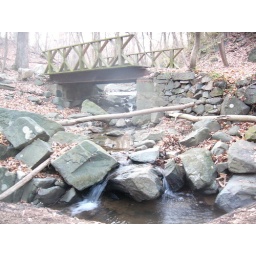
dog walking near rock creek park in dc